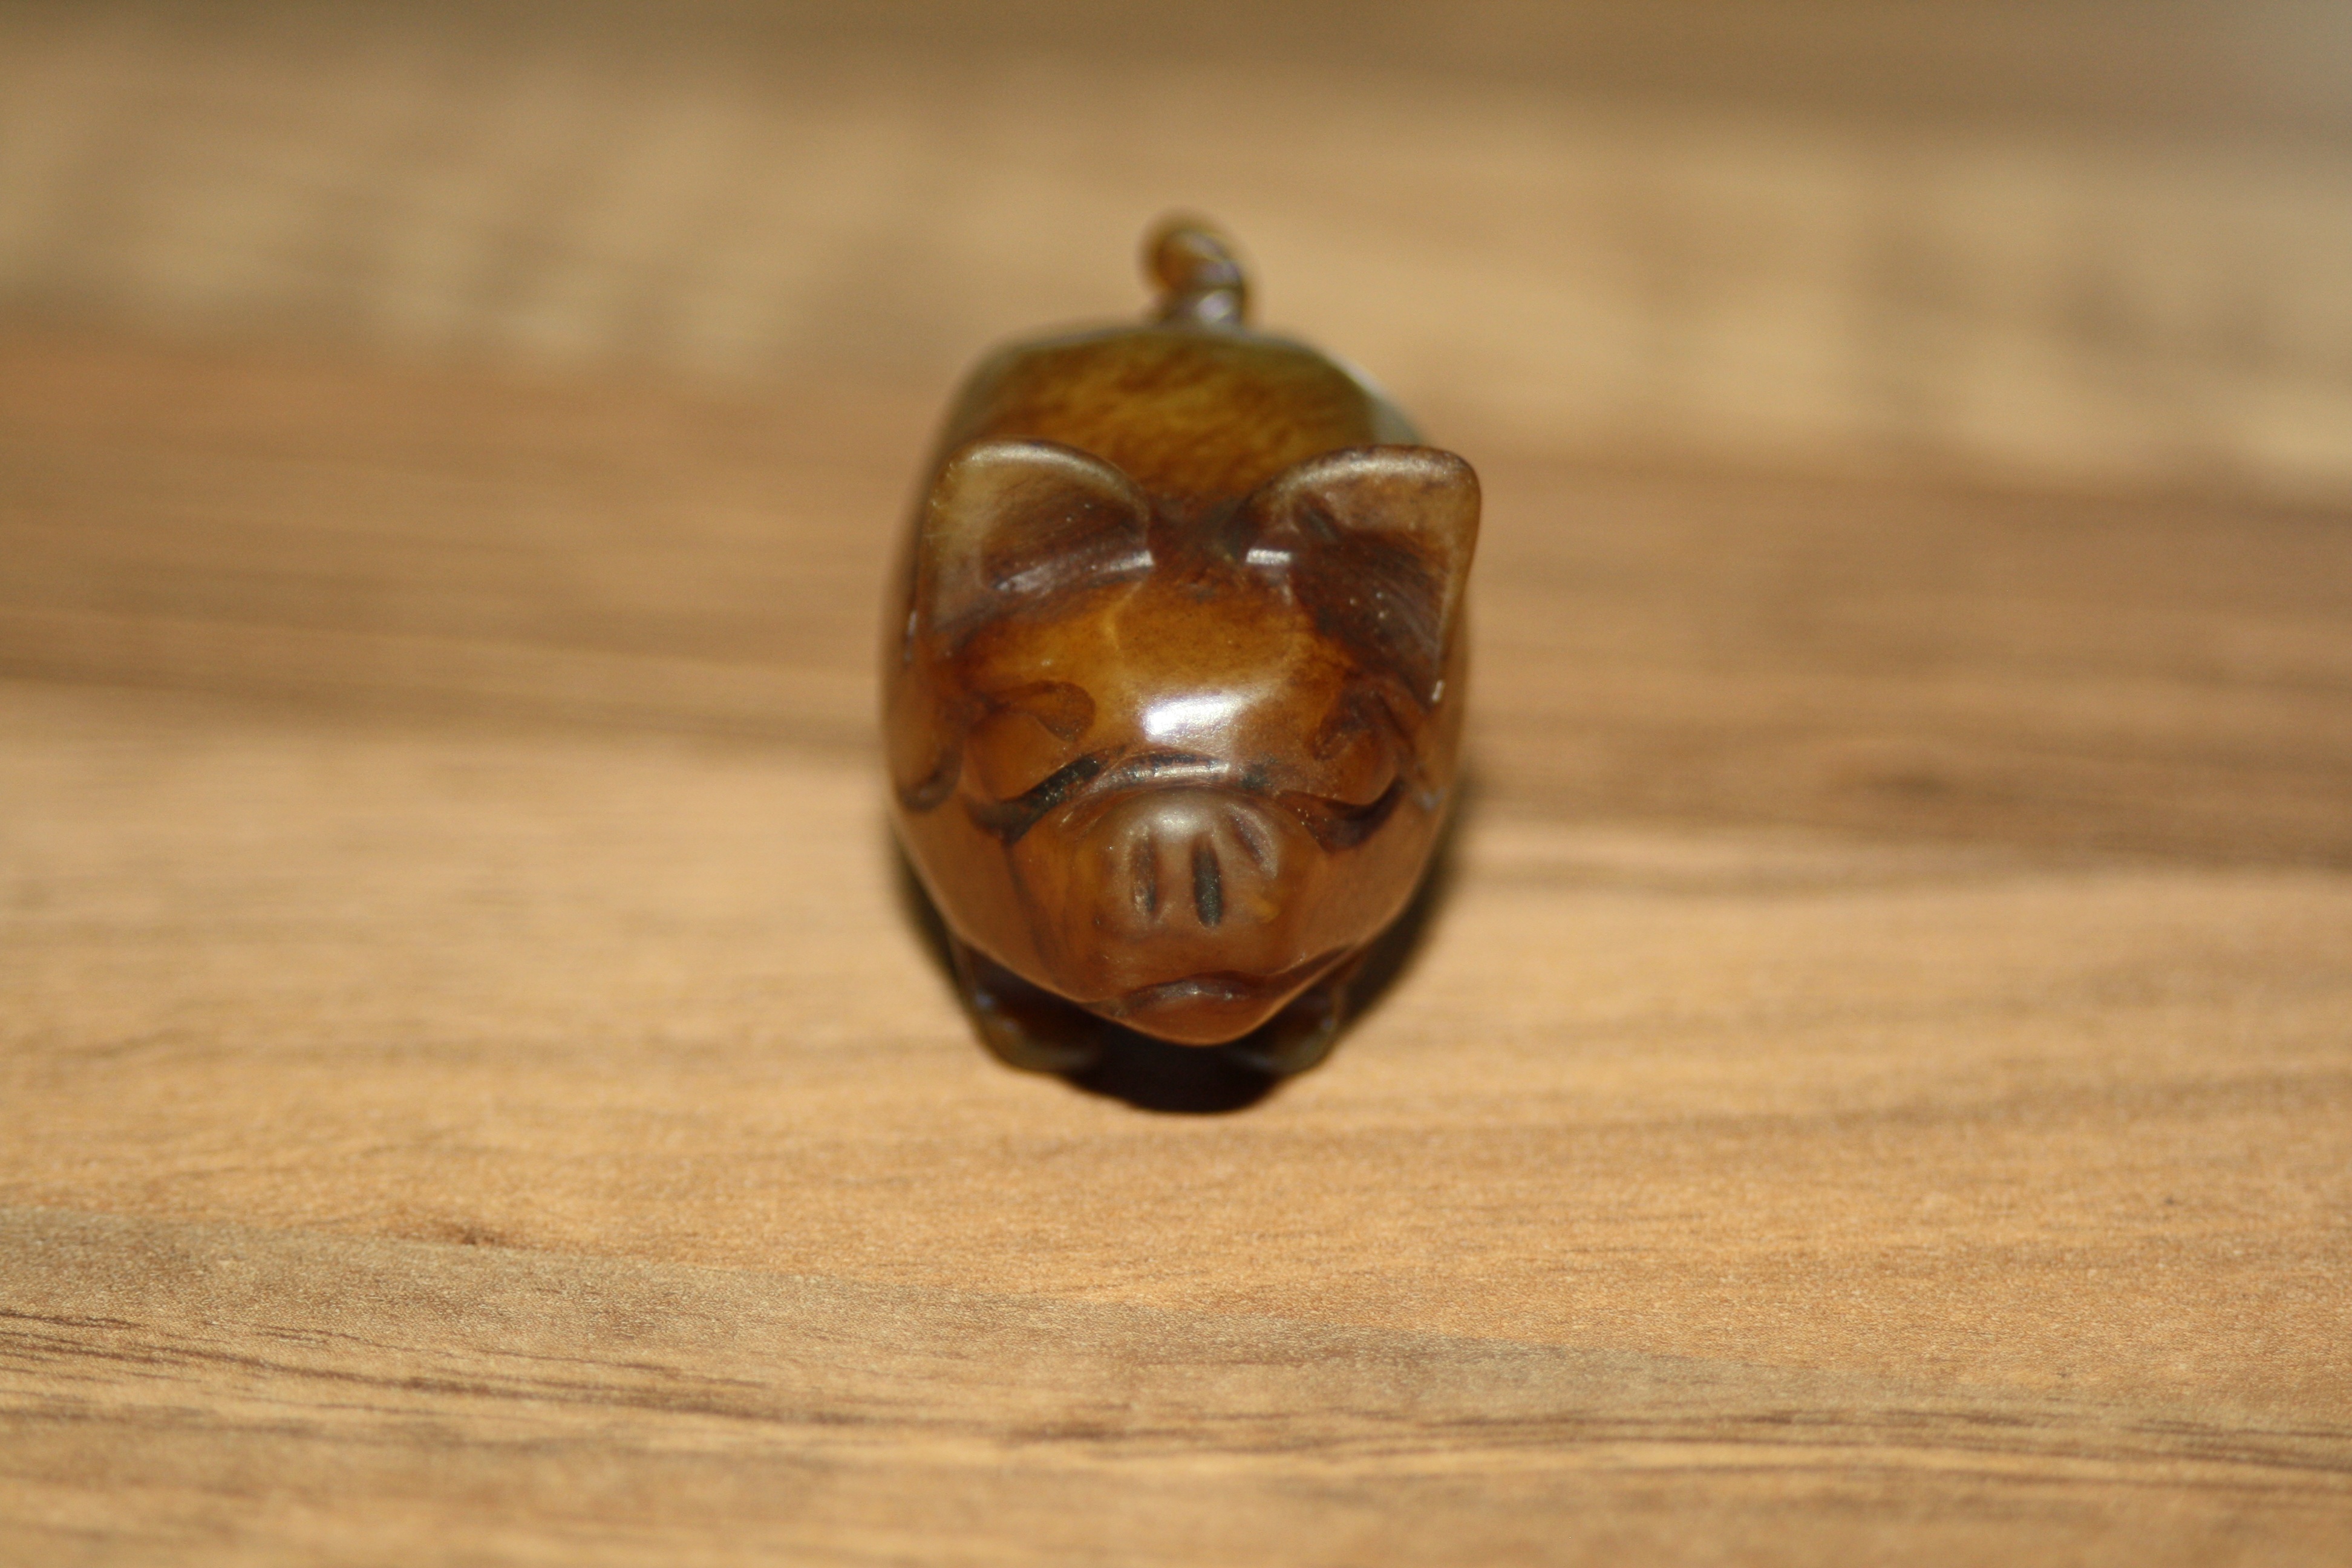
wood, stone, ceramic, material, art, brass, pig, carving, luck, macro photography, lucky charm, lucky pig